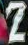
Number: 2